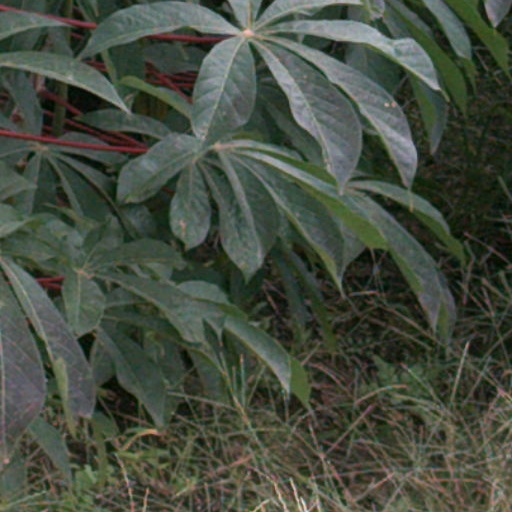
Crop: cassava